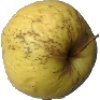
Label: golden_apple